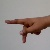
The image shows a hand gesture representing the letter 'P' in Indian Sign Language.